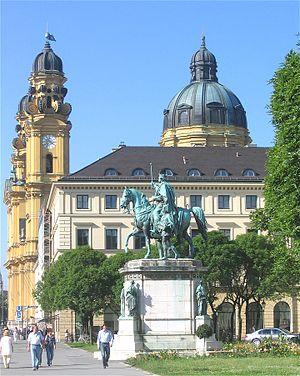
L'Odeonsplatz est une place de la ville de Munich en Allemagne. Elle marque la fin Sud de la Ludwigstraße et se situe dans l'alignement Siegestor, Ludwigstraße, Odeonsplatz. Son nom vient de la salle de concert que le roi de Bavière Louis Iᵉʳ a fait construire à l'angle sud-ouest de la place en 1827.